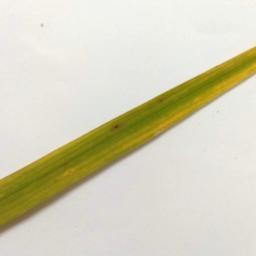
Label: Rice___Brown_Spot